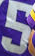
Number: 5